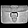
Label: Bag